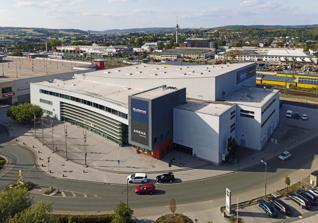
Building: Mittelhessen-Arena
Country: Germany
Year built: 2005
Buderus Arena Wetzlar (2022) The Buderus Arena Wetzlar is a multipurpose indoor event facility located in Wetzlar , Germany. It hosts sports matches, concerts and exhibitions and is the home venue of the HSG Wetzlar handball team. The Arena is located beside Wetzlar railway station and the Forum Wetzlar shopping centre. The three establishments share a multistorey car park. History It was opened as the Mittelhessen-Arena in March 2005, a few weeks after the opening of the neighbouring shopping centre. From 1 March 2006 the Arena was named the Rittal Arena Wetzlar , with nearby industrial firm Rittal obtaining the naming rights. Rittal's sponsorship ran until the end of 2021 and the venue became the Buderus Arena Wetzlar from 1 January 2022, when title sponsorship passed to Wetzlar-based Bosch Thermotechnik, owner of the Buderus brand. Facilities and events The nominal capacity of the Arena for sporting events is around 4,500 seats, depending on the regulations of the sport involved and up to 6,000 for other purposes. It was one of the venues for the 2007 World Men's Handball Championship and hosted the Bundesvision Song Contest 2006 . See also List of indoor arenas in Germany References